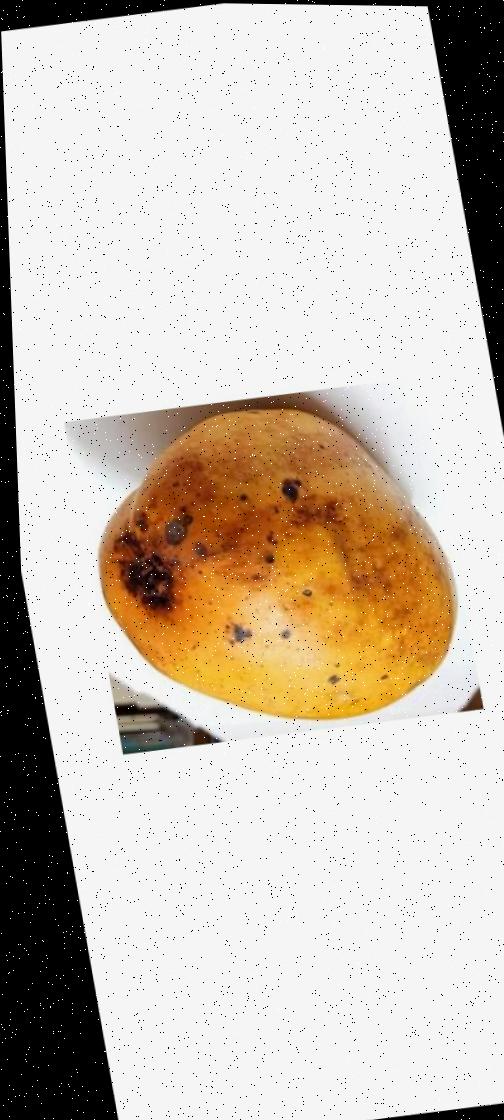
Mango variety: Bari-11